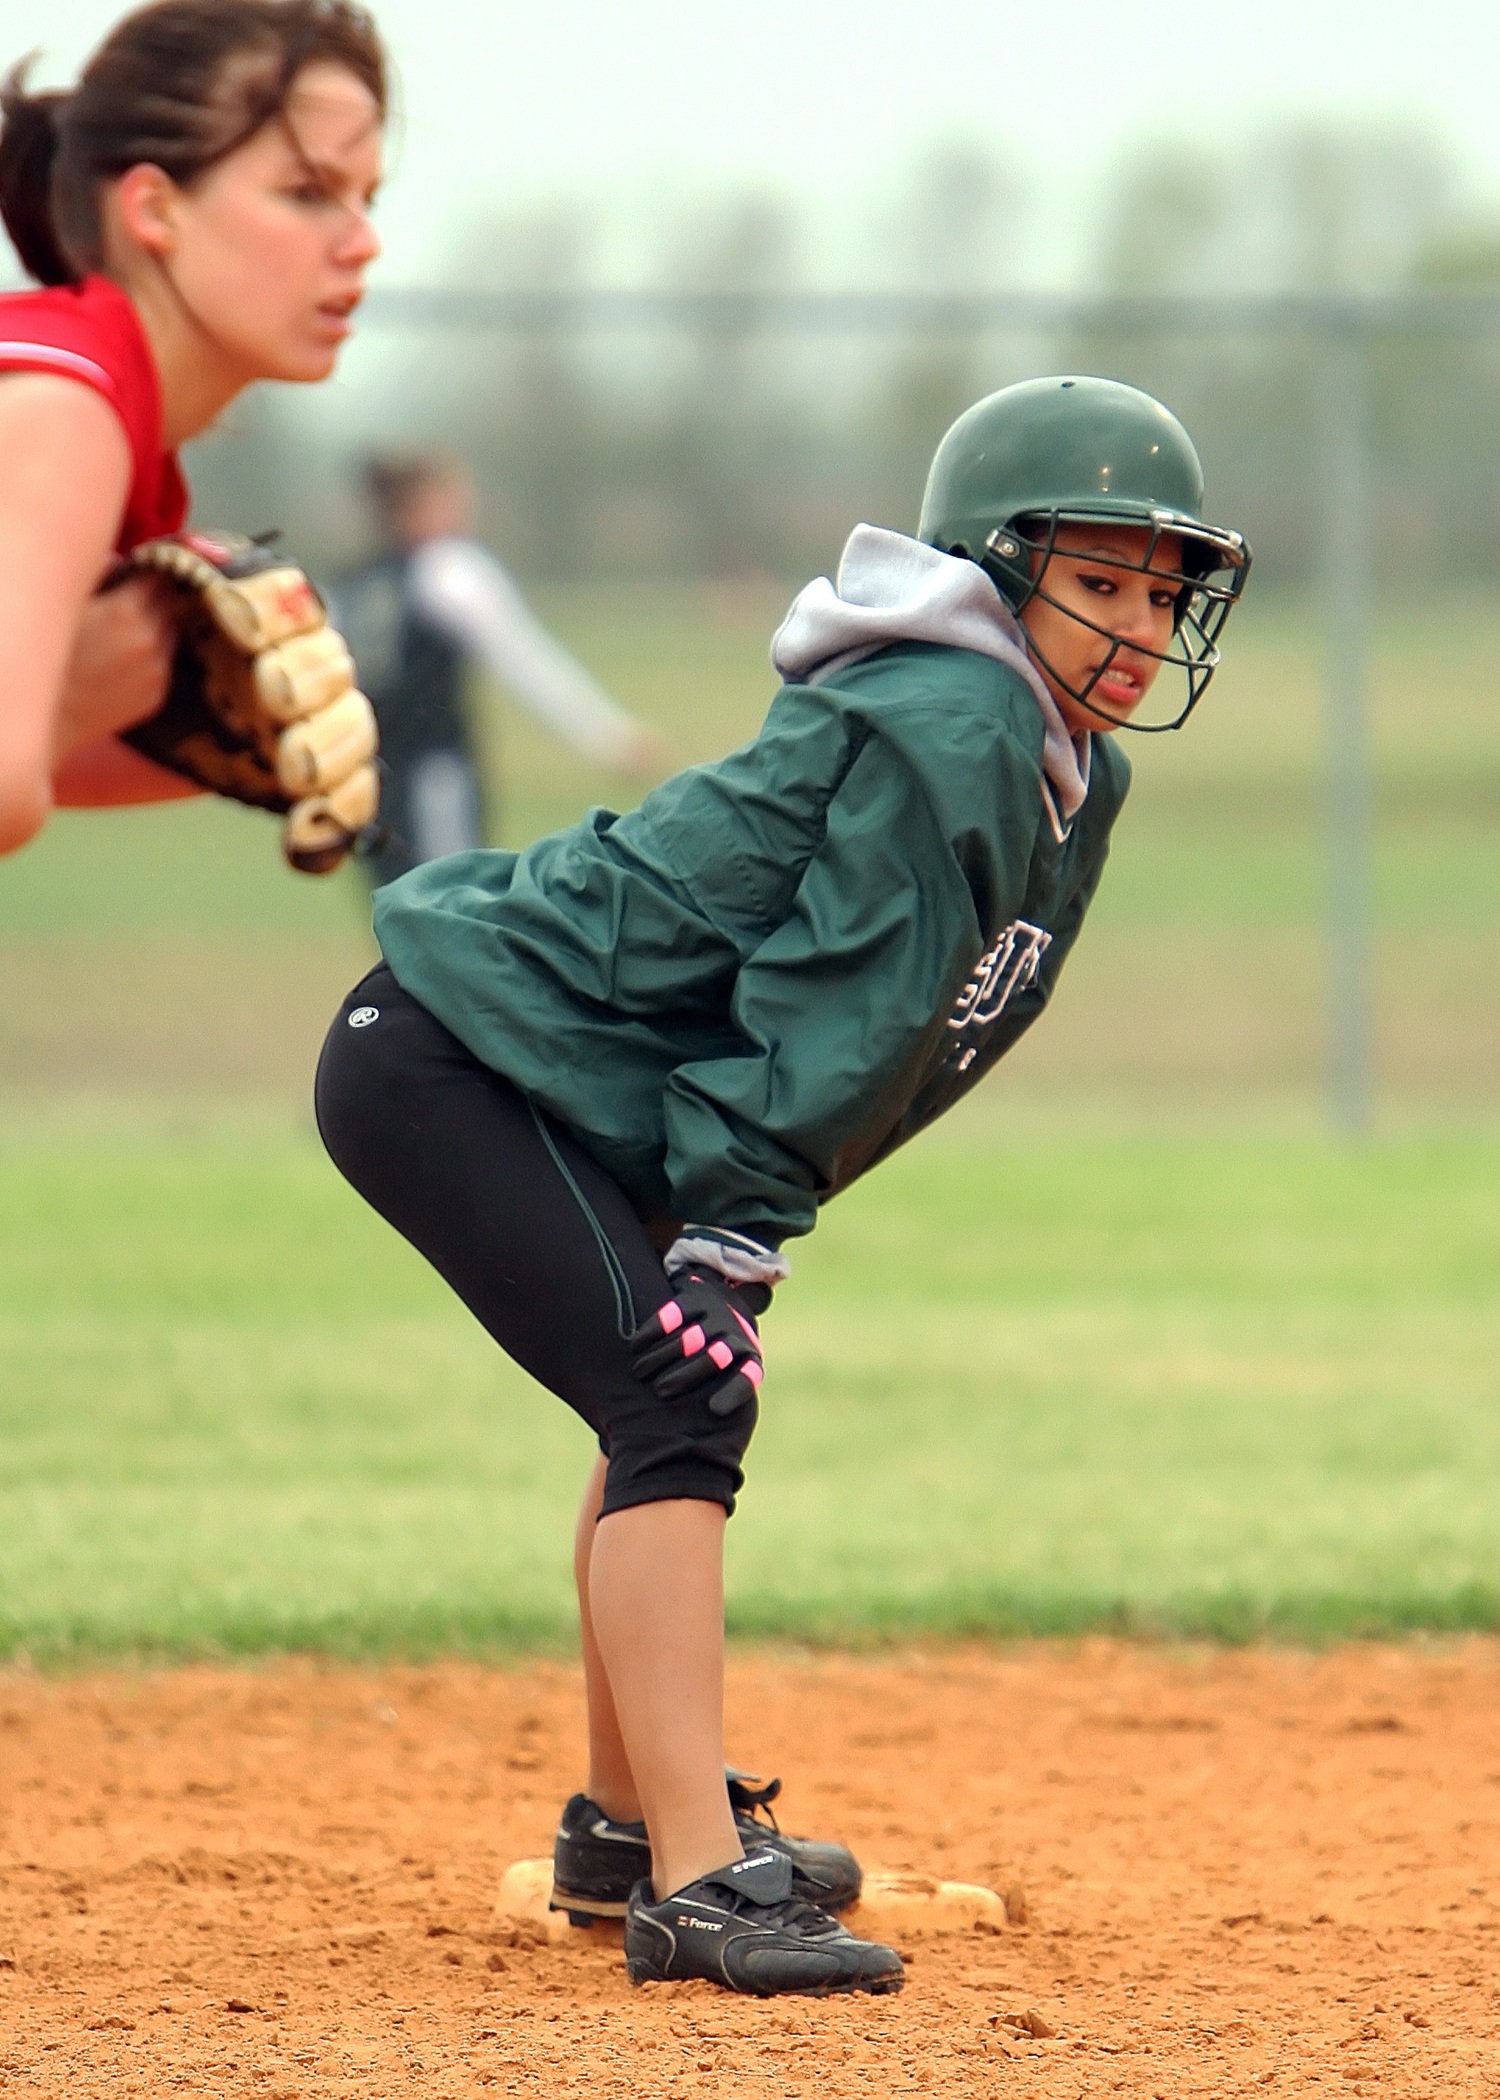
baseball, glove, sport, field, game, play, female, waiting, young, athletic, runner, player, baseball field, pitch, teenager, outdoors, competition, girls, focus, sports, pitcher, helmet, competitive, base, teen, athlete, anticipation, concentration, baseball player, sportswear, catcher, softball, ball game, high school, base path, second base, team sport, infielder, college baseball, bat and ball games, baseball positions, college softball